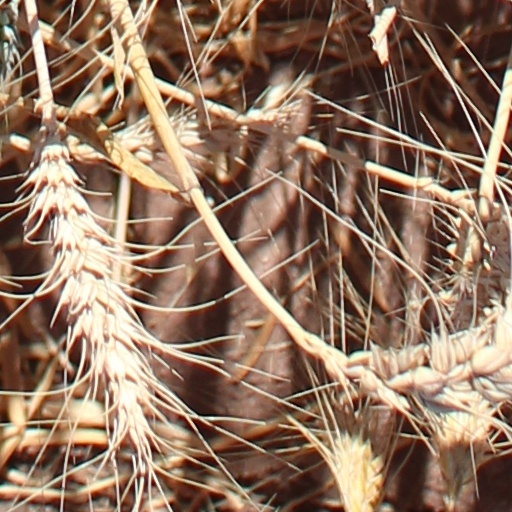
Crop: wheat